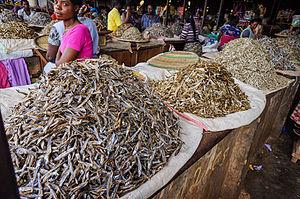
Le lac Kivu est l'un des Grands Lacs d'Afrique. Il se situe à la frontière de la République démocratique du Congo et du Rwanda.